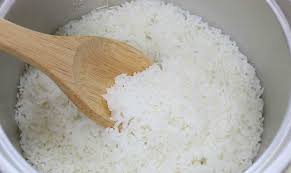
Yemek: pirinc_pilavi